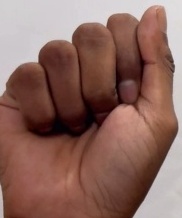
ASL sign: A